Igor Julio

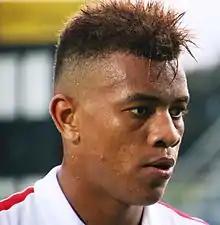
Igor with Liefering in 2016

Igor Julio dos Santos de Paulo (born 7 February 1998), known as Igor Julio or simply Igor, is a Brazilian professional footballer who plays as a centre-back for club Brighton & Hove Albion.